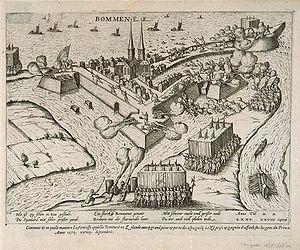
Bommenede est une ancienne île, commune et localité néerlandaise, située dans la province de la Zélande. C'était une des quatre îles historiques formant l'île actuelle de Schouwen-Duiveland.